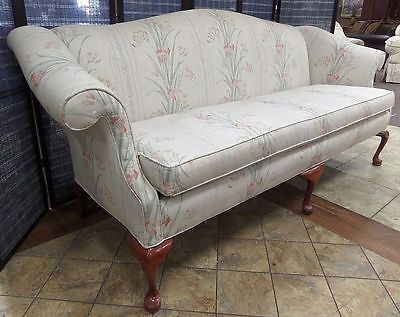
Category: sofa